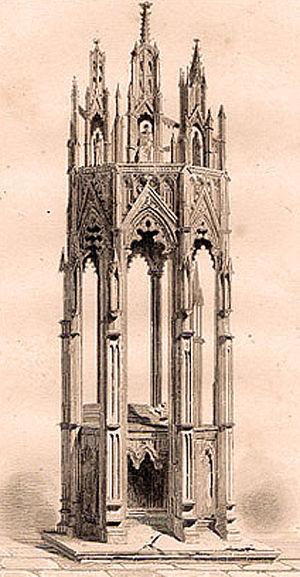
Tombeau du cardinal Arnaud de Via dans la Collégiale Notre-Dame de Villeneuve-lès-Avignon. Gravure originale sur acier, dessinée par Guillaumot, gravée par Lemaitre. 1845
Arnaud de Via est un cardinal français né à Cahors, en Midi-Pyrénées et décédé le 24 novembre 1335 à Avignon. Il est le neveu du pape Jean XXII et le frère du cardinal Jacques de Via.
La collégiale Notre-Dame est une église gothique située à Villeneuve-lès-Avignon dans le département français du Gard en région Occitanie.